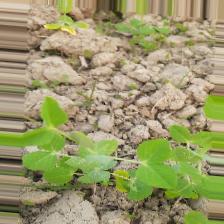
Label: Powdery Mildew